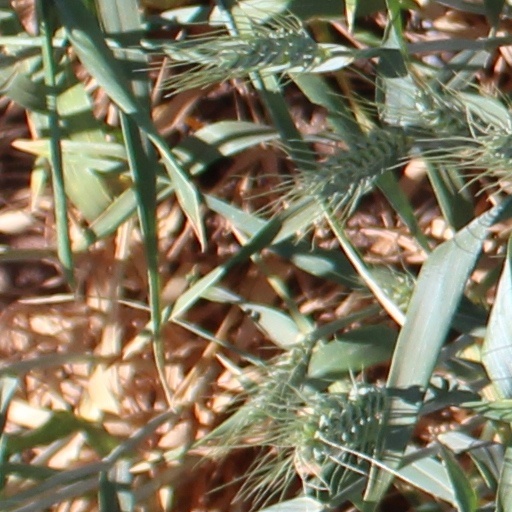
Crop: wheat